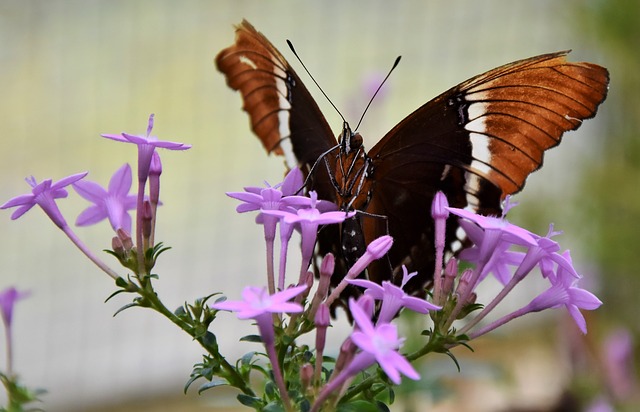
Label: farfalla